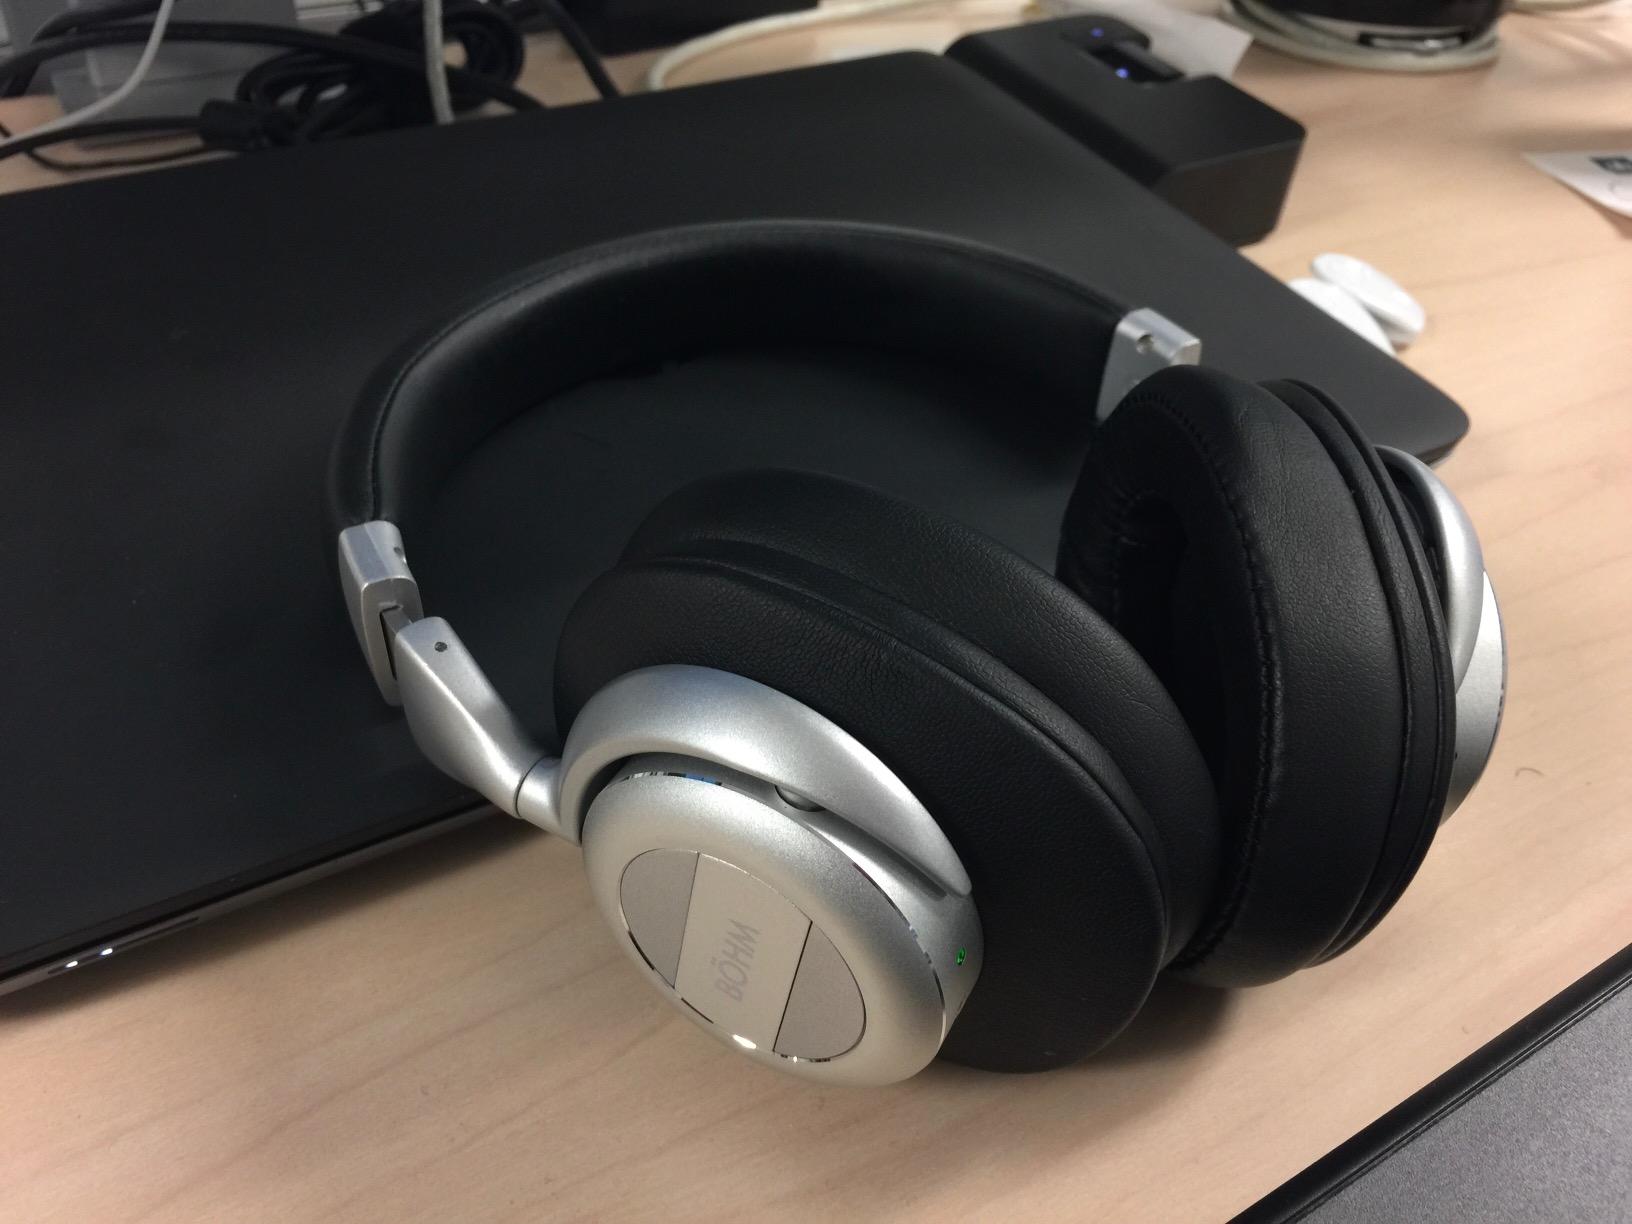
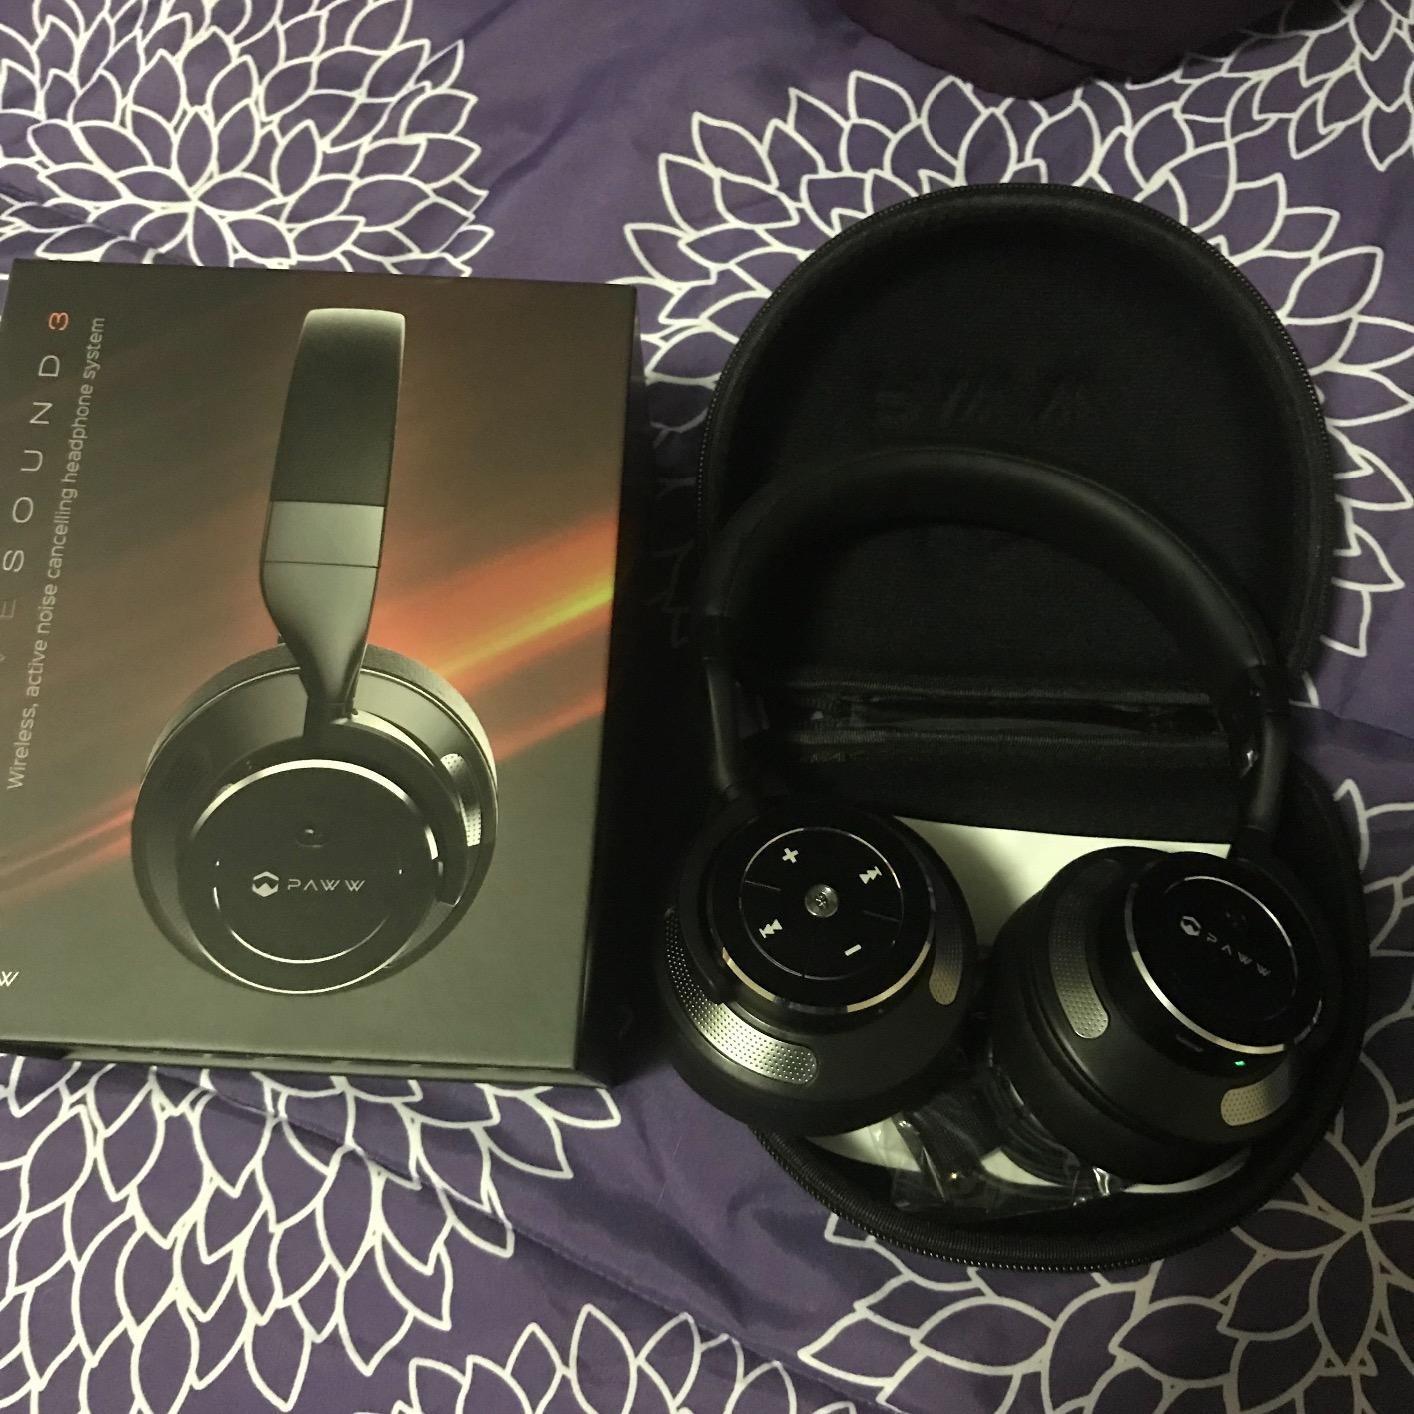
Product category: headphones
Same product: no